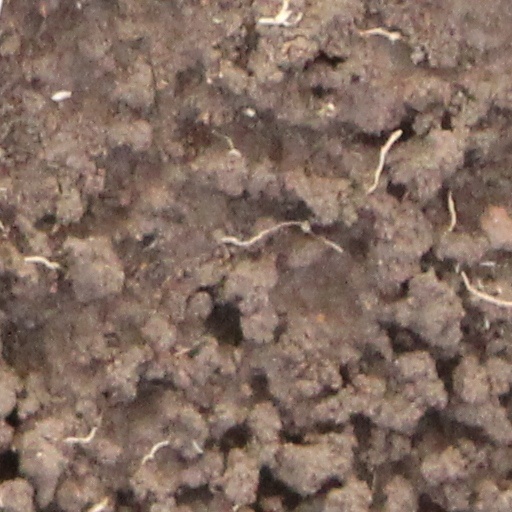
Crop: wheat